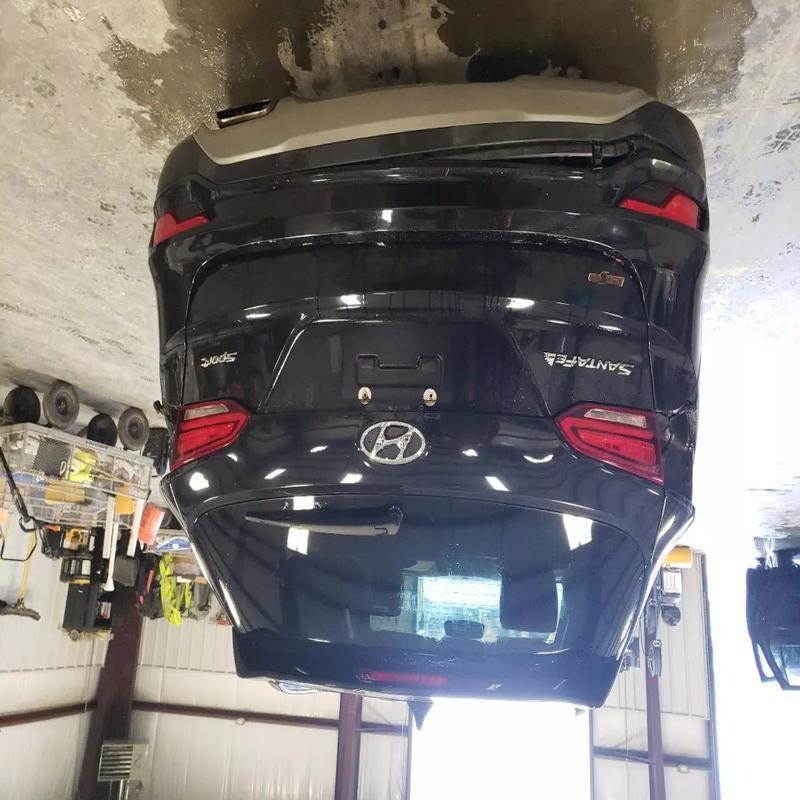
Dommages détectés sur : plaque d'immatriculation arrière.
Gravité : mineur